Economic history of Ghana

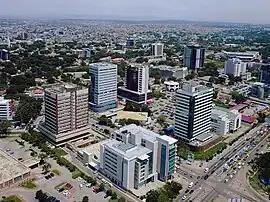
Accra is the capital as well as the economic center of Ghana

The economic history of Ghana details the economic development and the current economic situation of Ghana since pre-colonial times to date.